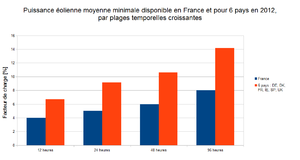
Exemple de l'impact du foisonnement éolien en Europe en 2012
L'énergie éolienne est l'énergie du vent, dont la force motrice est utilisée dans le déplacement de voiliers et autres véhicules ou transformée au moyen d'un dispositif aérogénérateur, comme une éolienne ou un moulin à vent, en une énergie diversement utilisable. L'énergie éolienne est une énergie renouvelable.